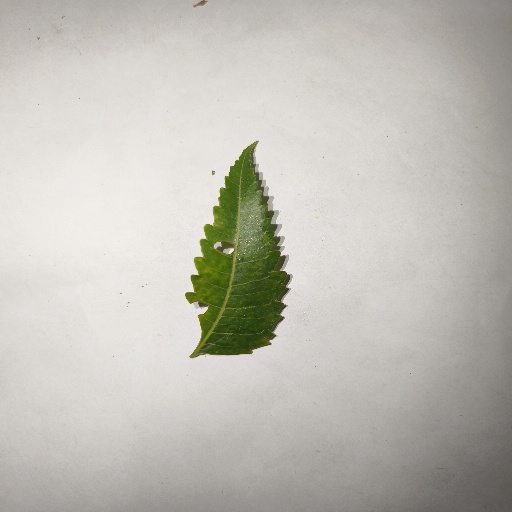
Species: Neem
Leaf condition: Shot Hole Leaf